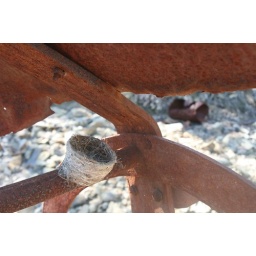
notice the birds nest hidden under this old rusty piece of machinery